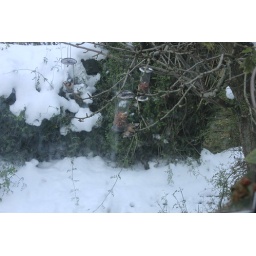
woodpecker in tree on Hague street in snow